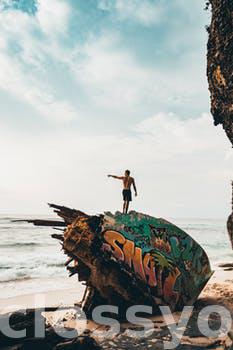
Label: Watermark